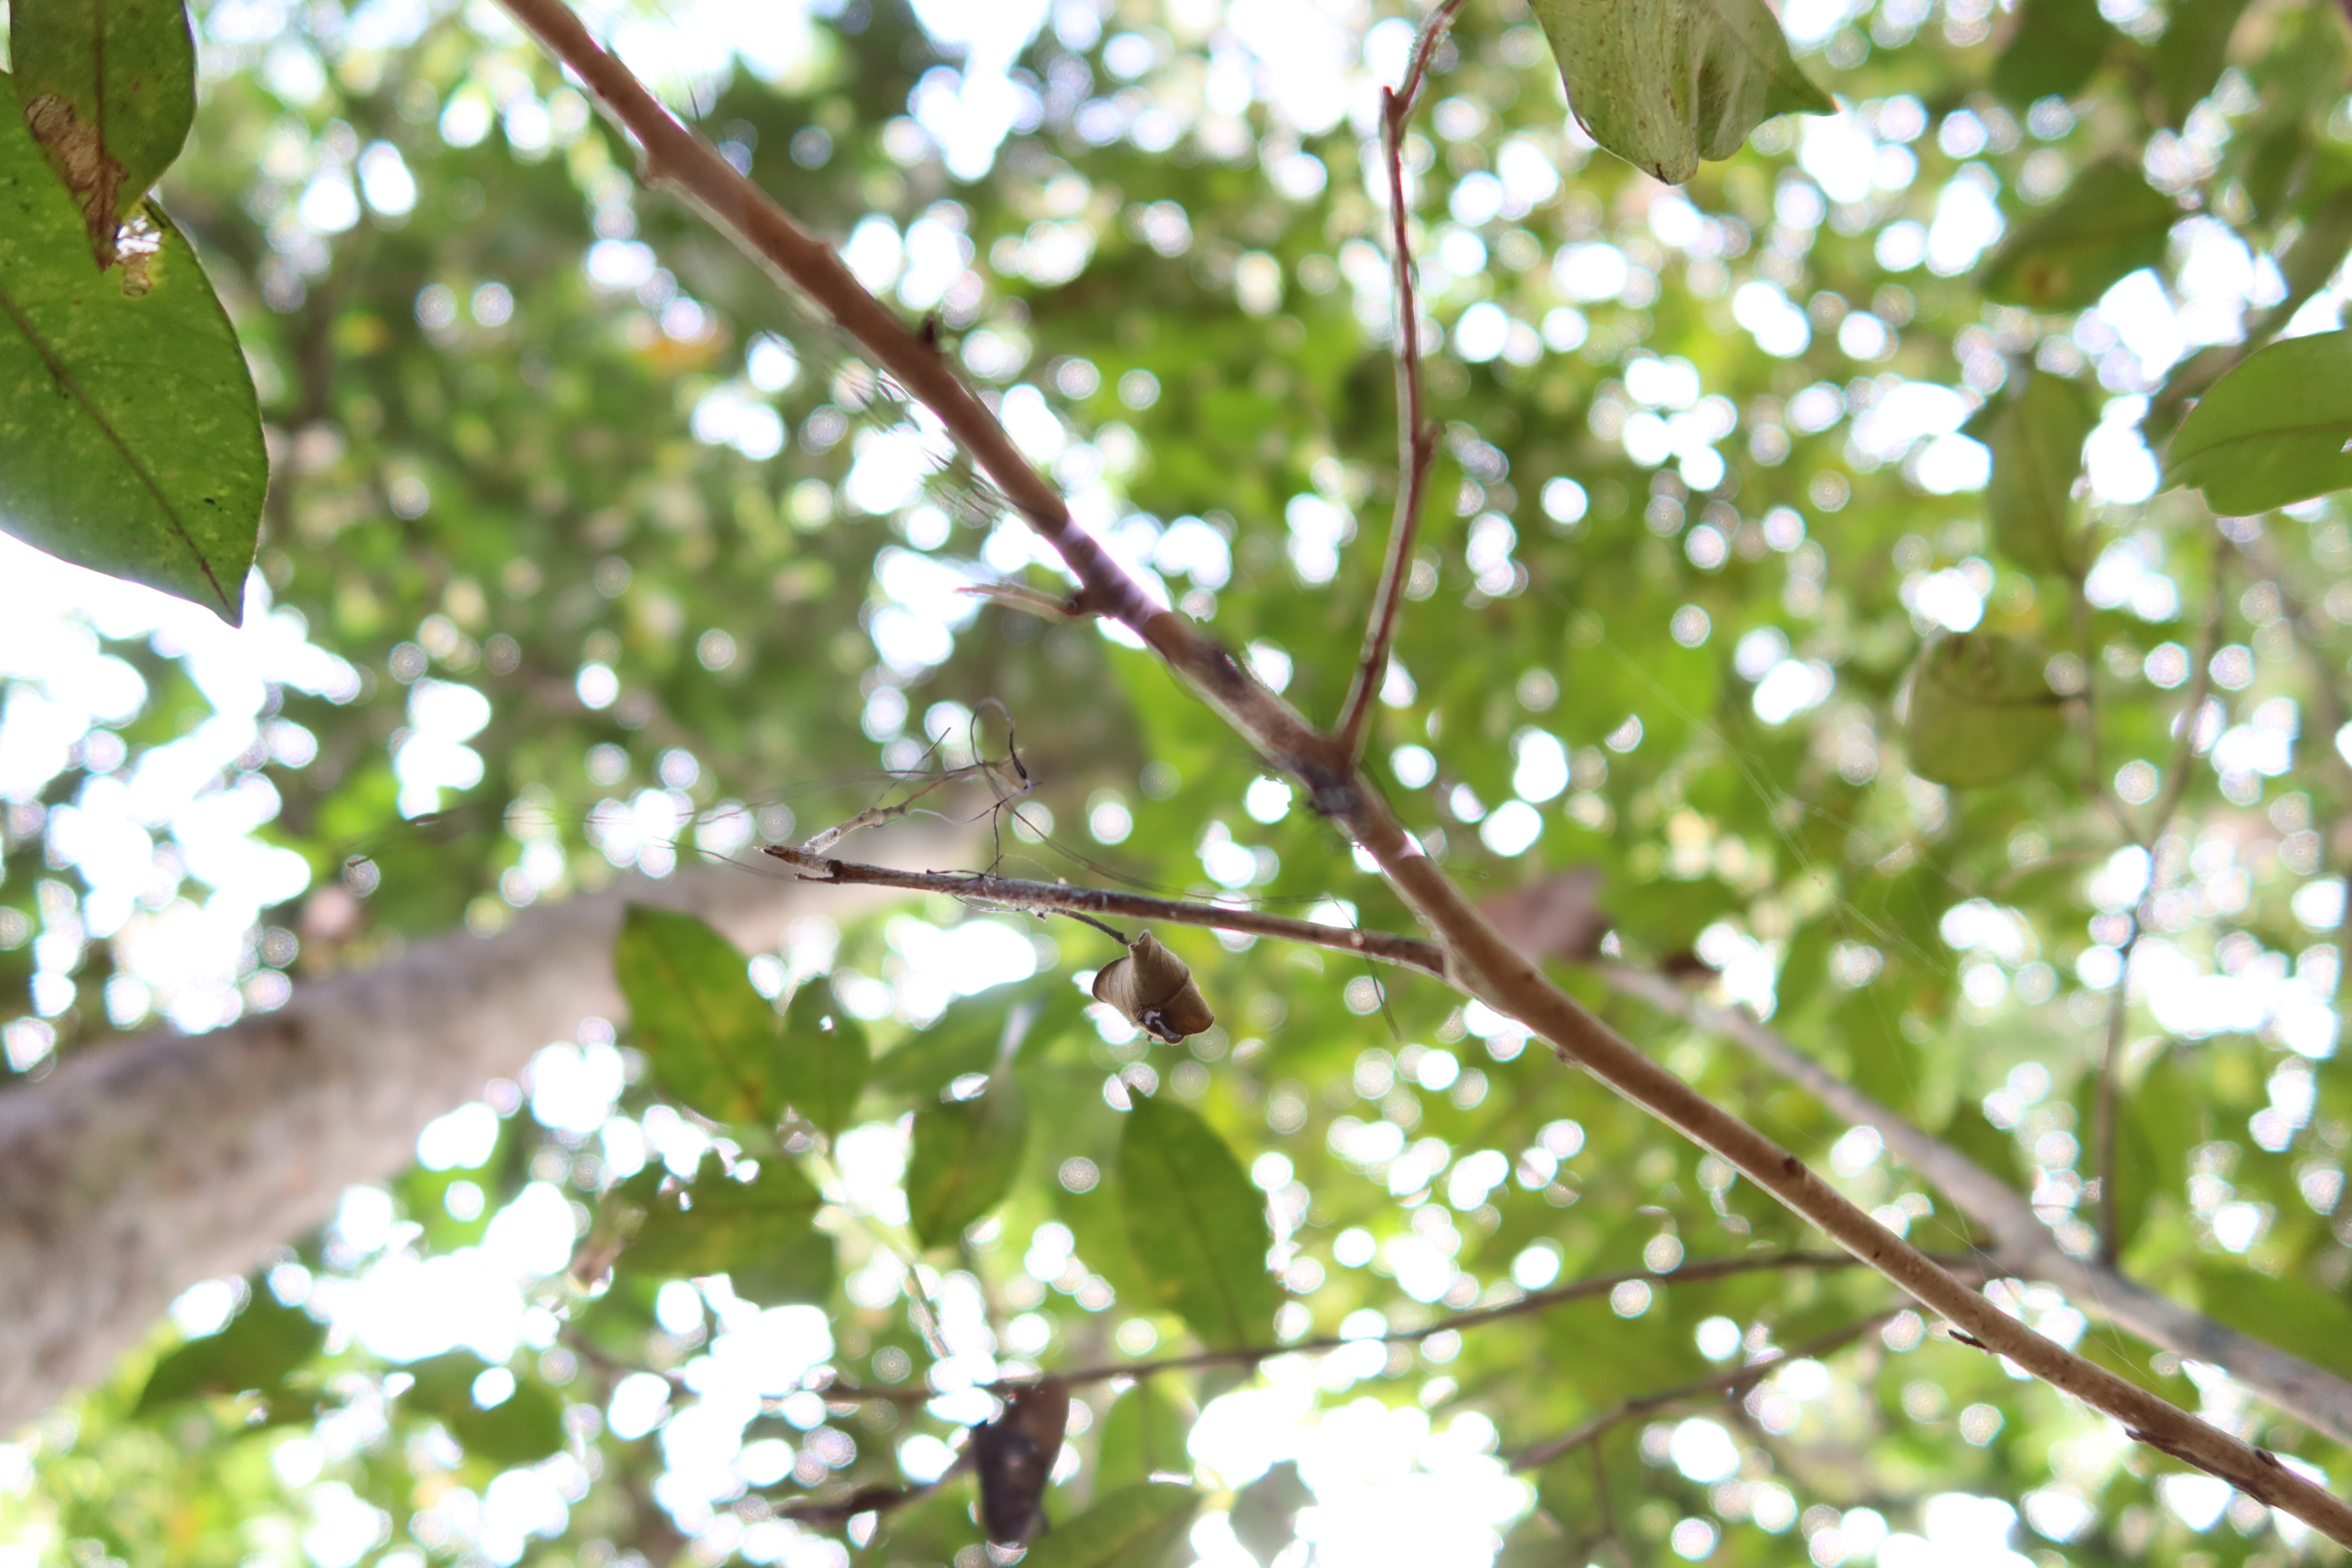
Label: Spiders